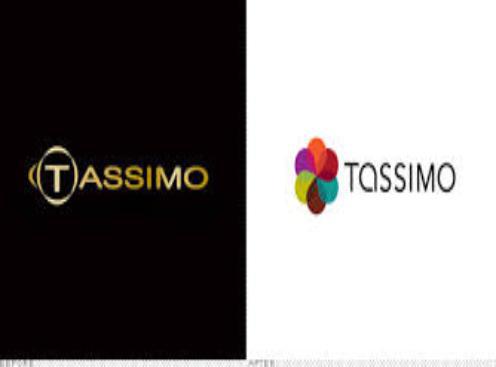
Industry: Food